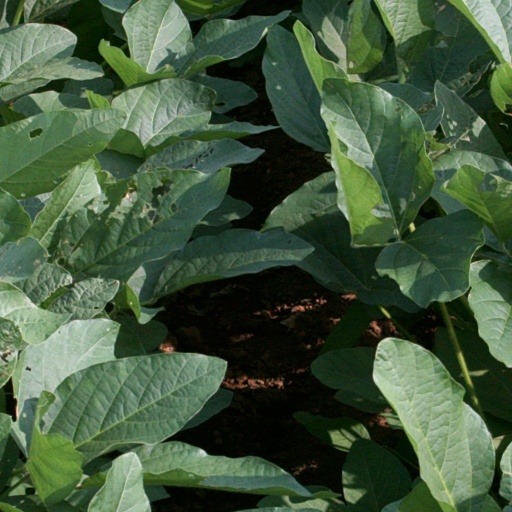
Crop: soybean